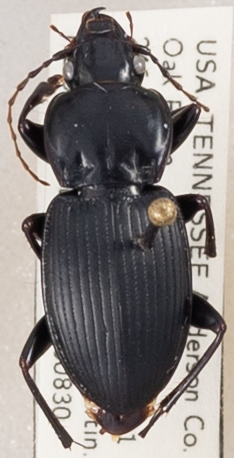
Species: Cyclotrachelus sigillatus
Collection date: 2018-08-30
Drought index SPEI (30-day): -0.482
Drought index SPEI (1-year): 0.072
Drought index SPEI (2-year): -0.1